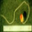
Label: worm